The Stork Exchange

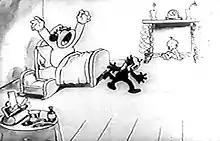

The Stork Exchange is a 1927 silent animated short film starring Krazy Kat. This film was thought to be lost but has been found. It is also one of the earliest in the cartoon series to feature Manny Gould and Ben Harrison's version of Krazy, the first of few incarnations derived from George Herriman's famous character.